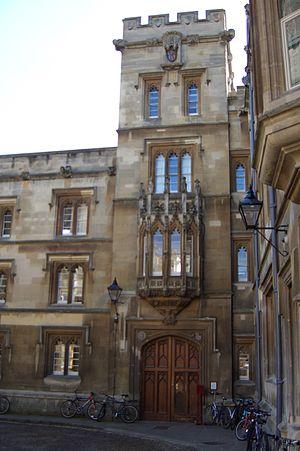
Samuel Johnson, né le 18 septembre 1709 et mort le 13 décembre 1784, est l'un des principaux auteurs de la littérature britannique. Poète, essayiste, biographe, lexicographe, traducteur, pamphlétaire, journaliste, éditeur, moraliste et polygraphe, il est aussi un critique littéraire des plus réputés.